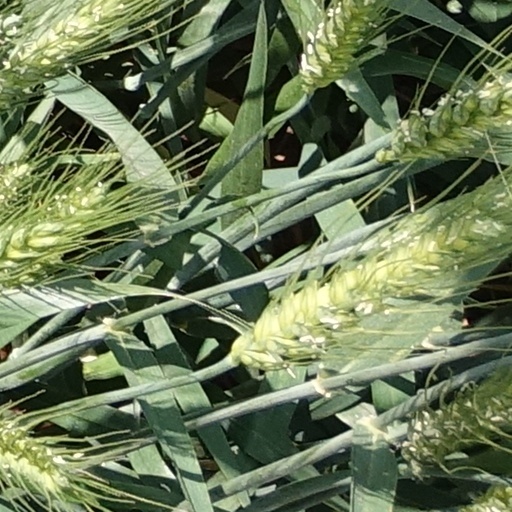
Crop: wheat